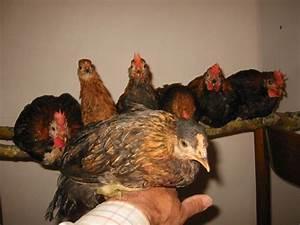
chicken